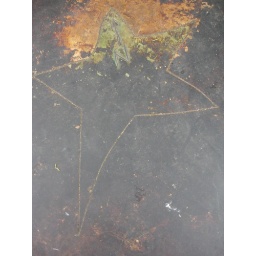
Carved in the floor of the Java Hut coffee house in Austin, the Texas lone star becomes a direction marker.